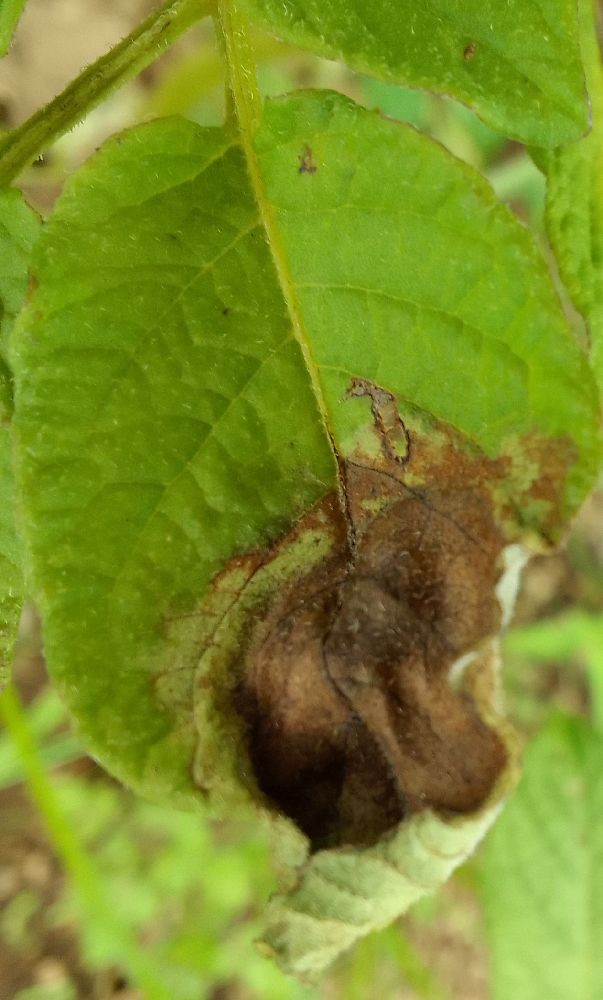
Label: Late blight